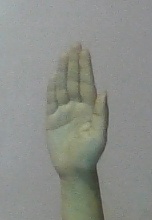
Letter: seen